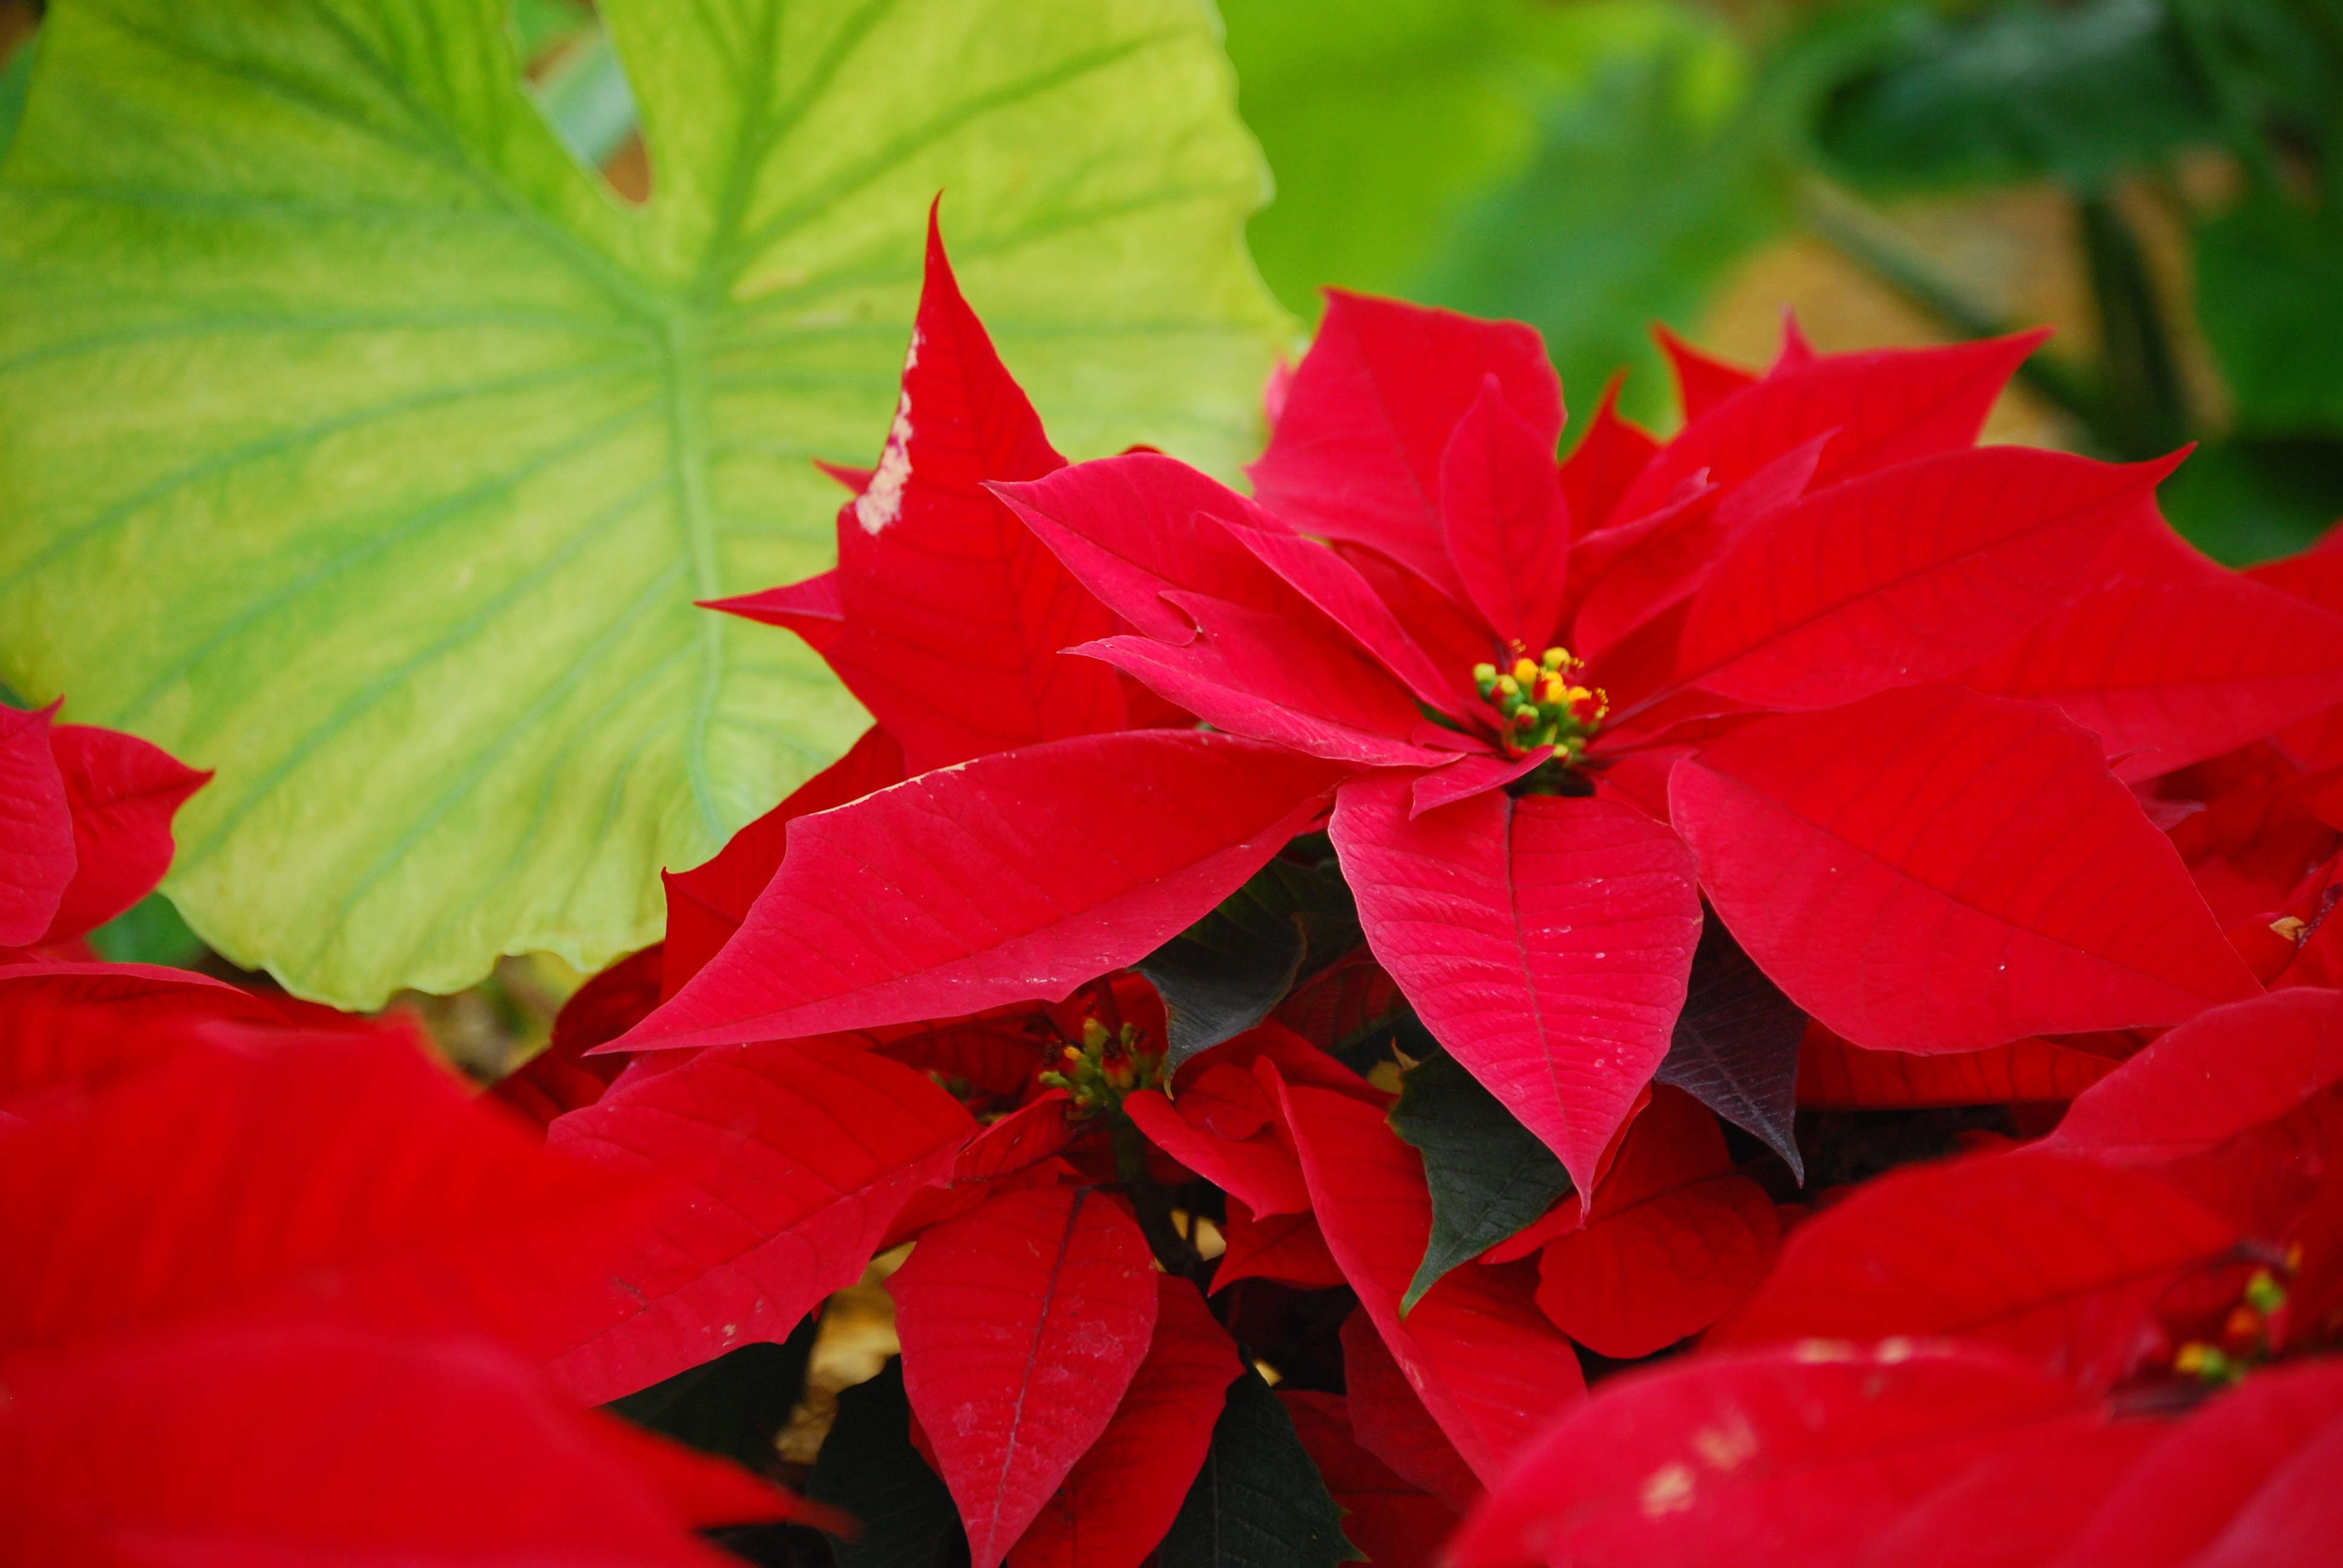
blossom, plant, leaf, flower, petal, bloom, red, autumn, botany, christmas, flora, leaves, bright, poinsettia, macro photography, flowering plant, annual plant, land plant